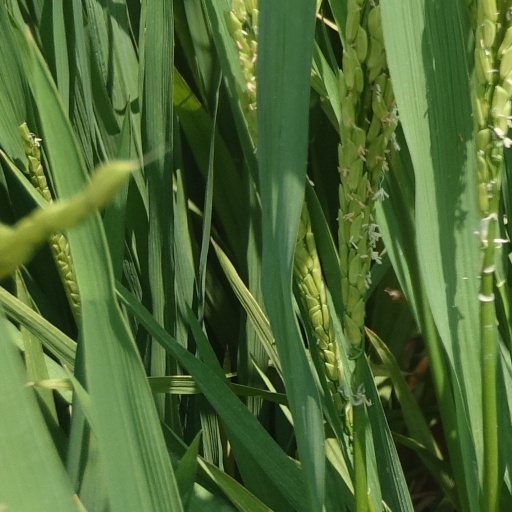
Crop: rice